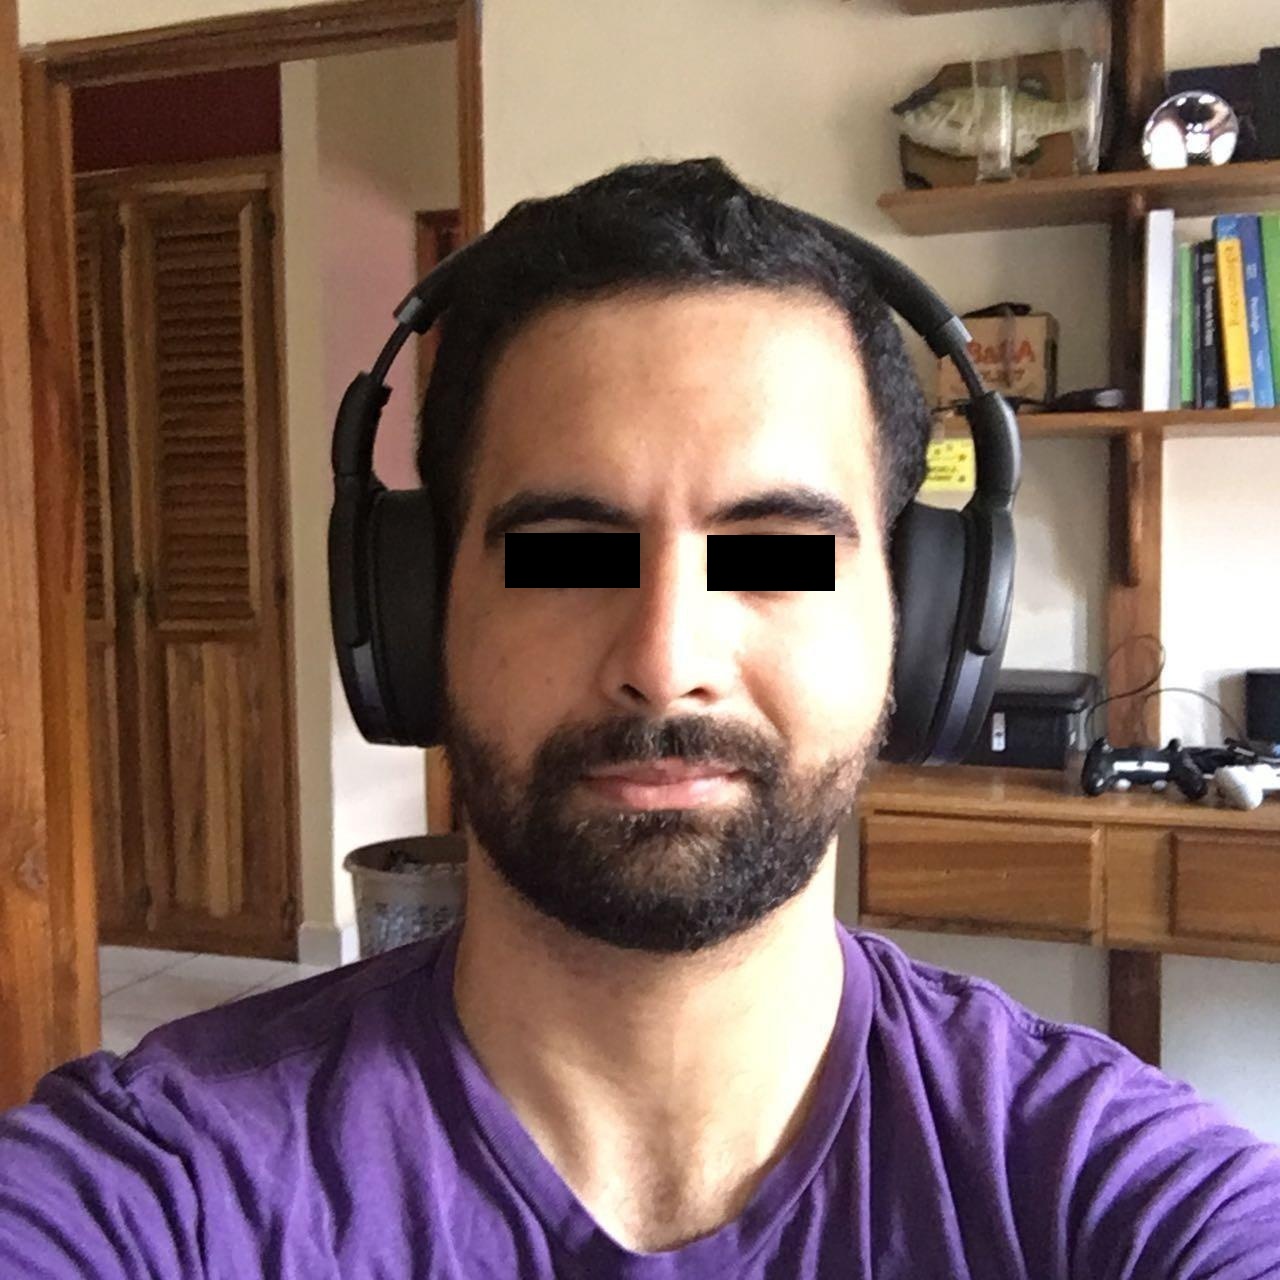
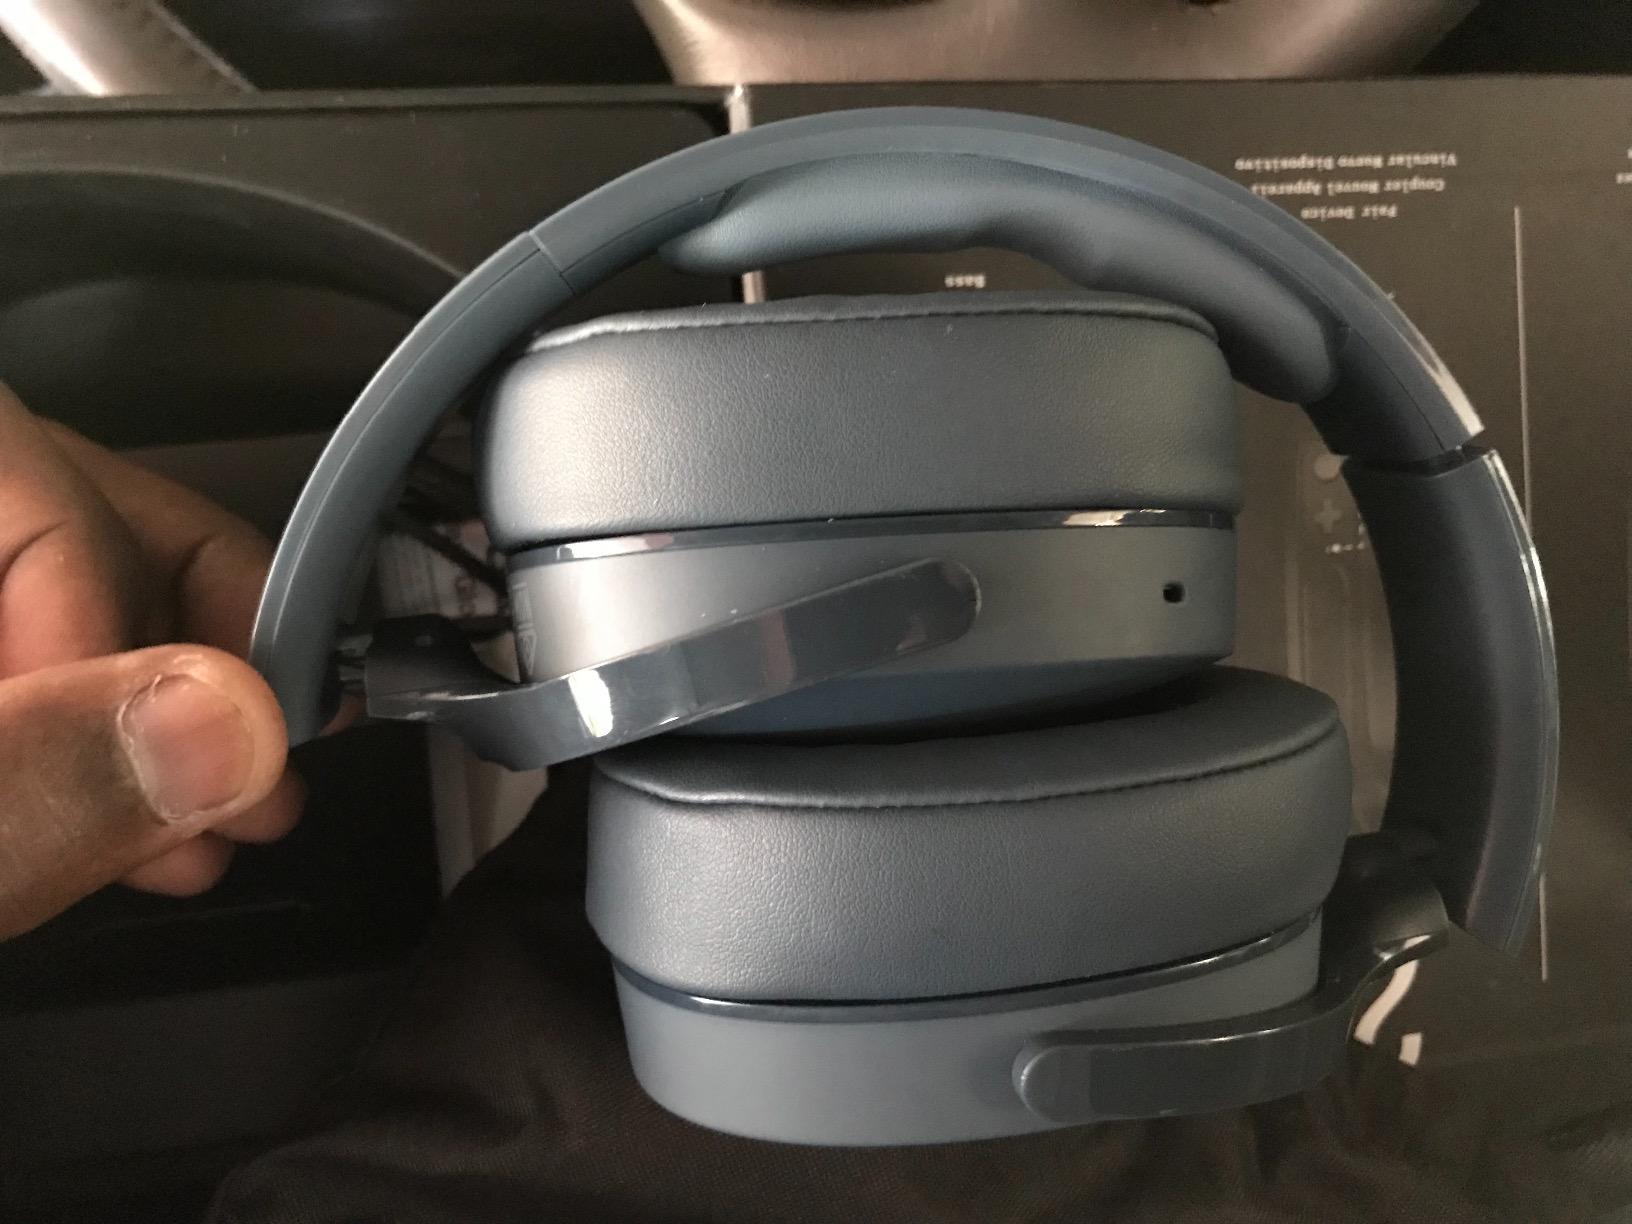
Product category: headphones
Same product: no